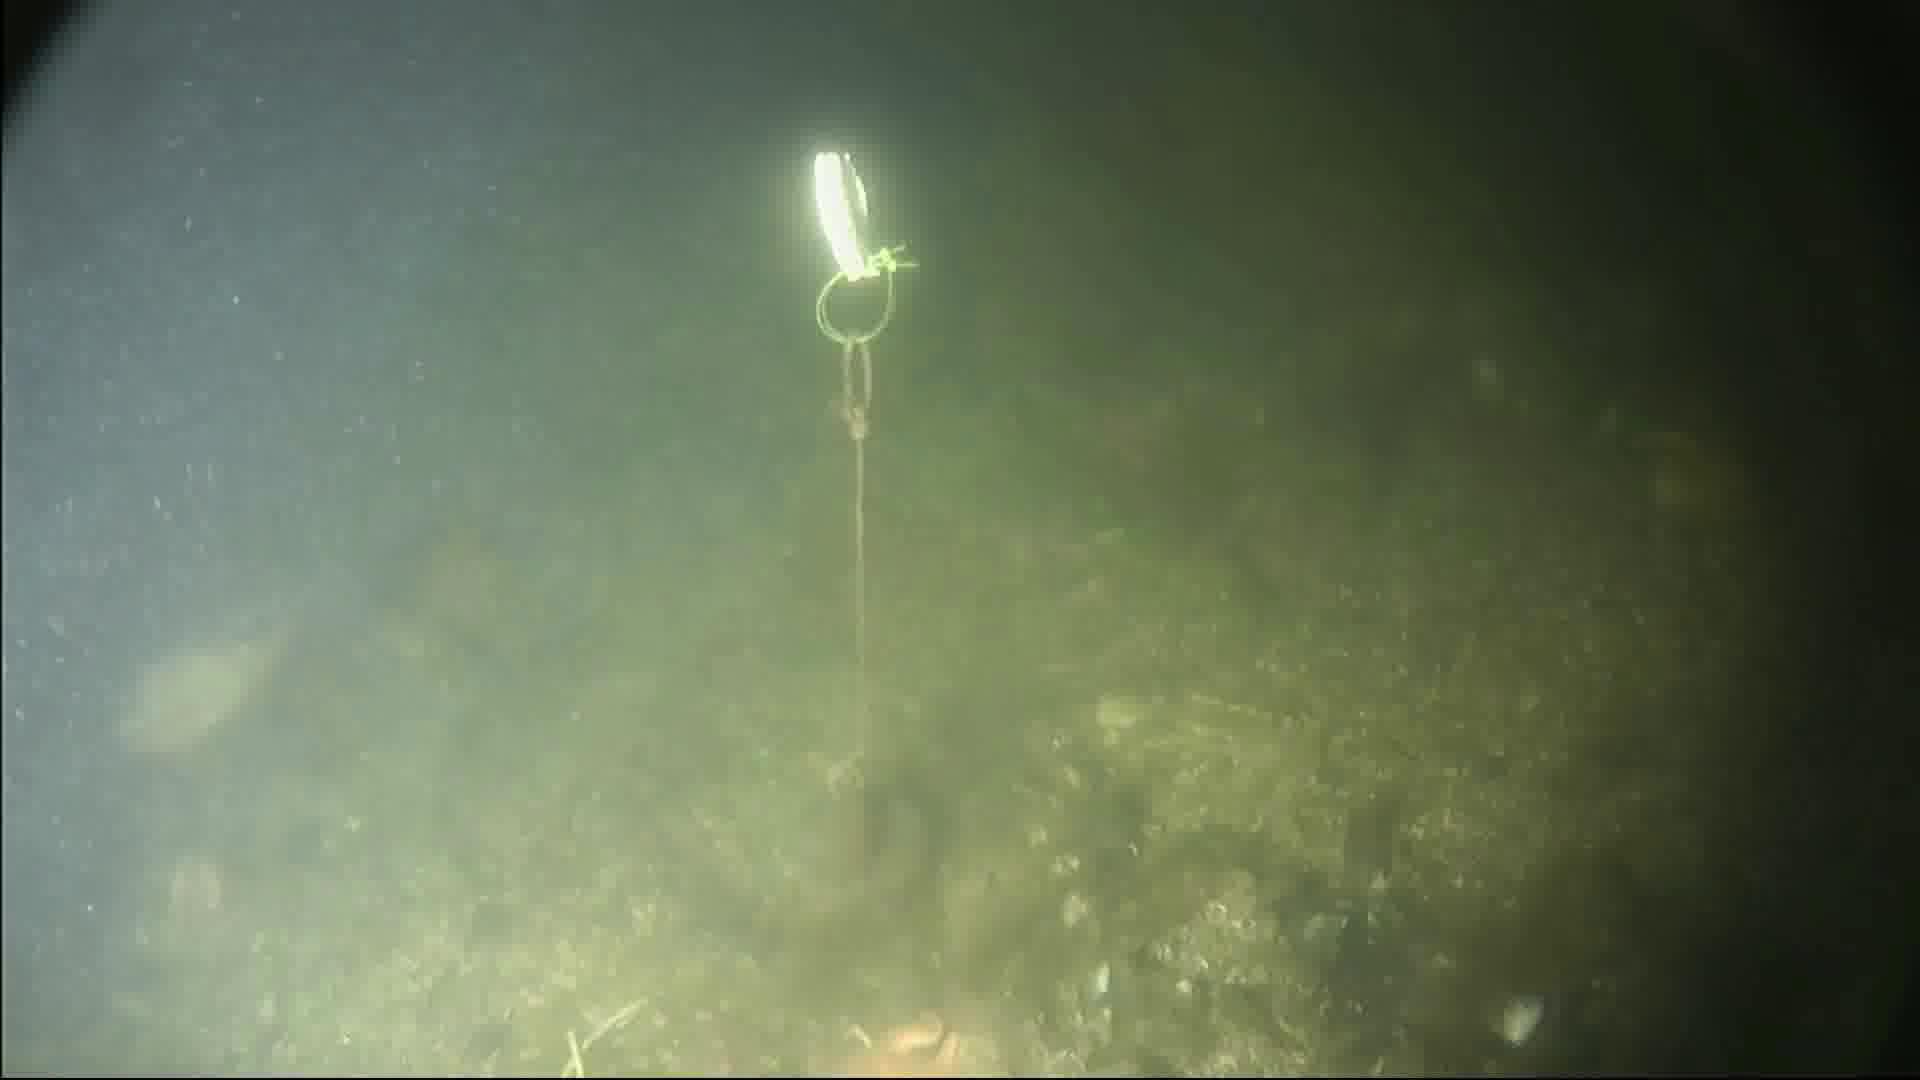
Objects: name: fish
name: crab
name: starfish